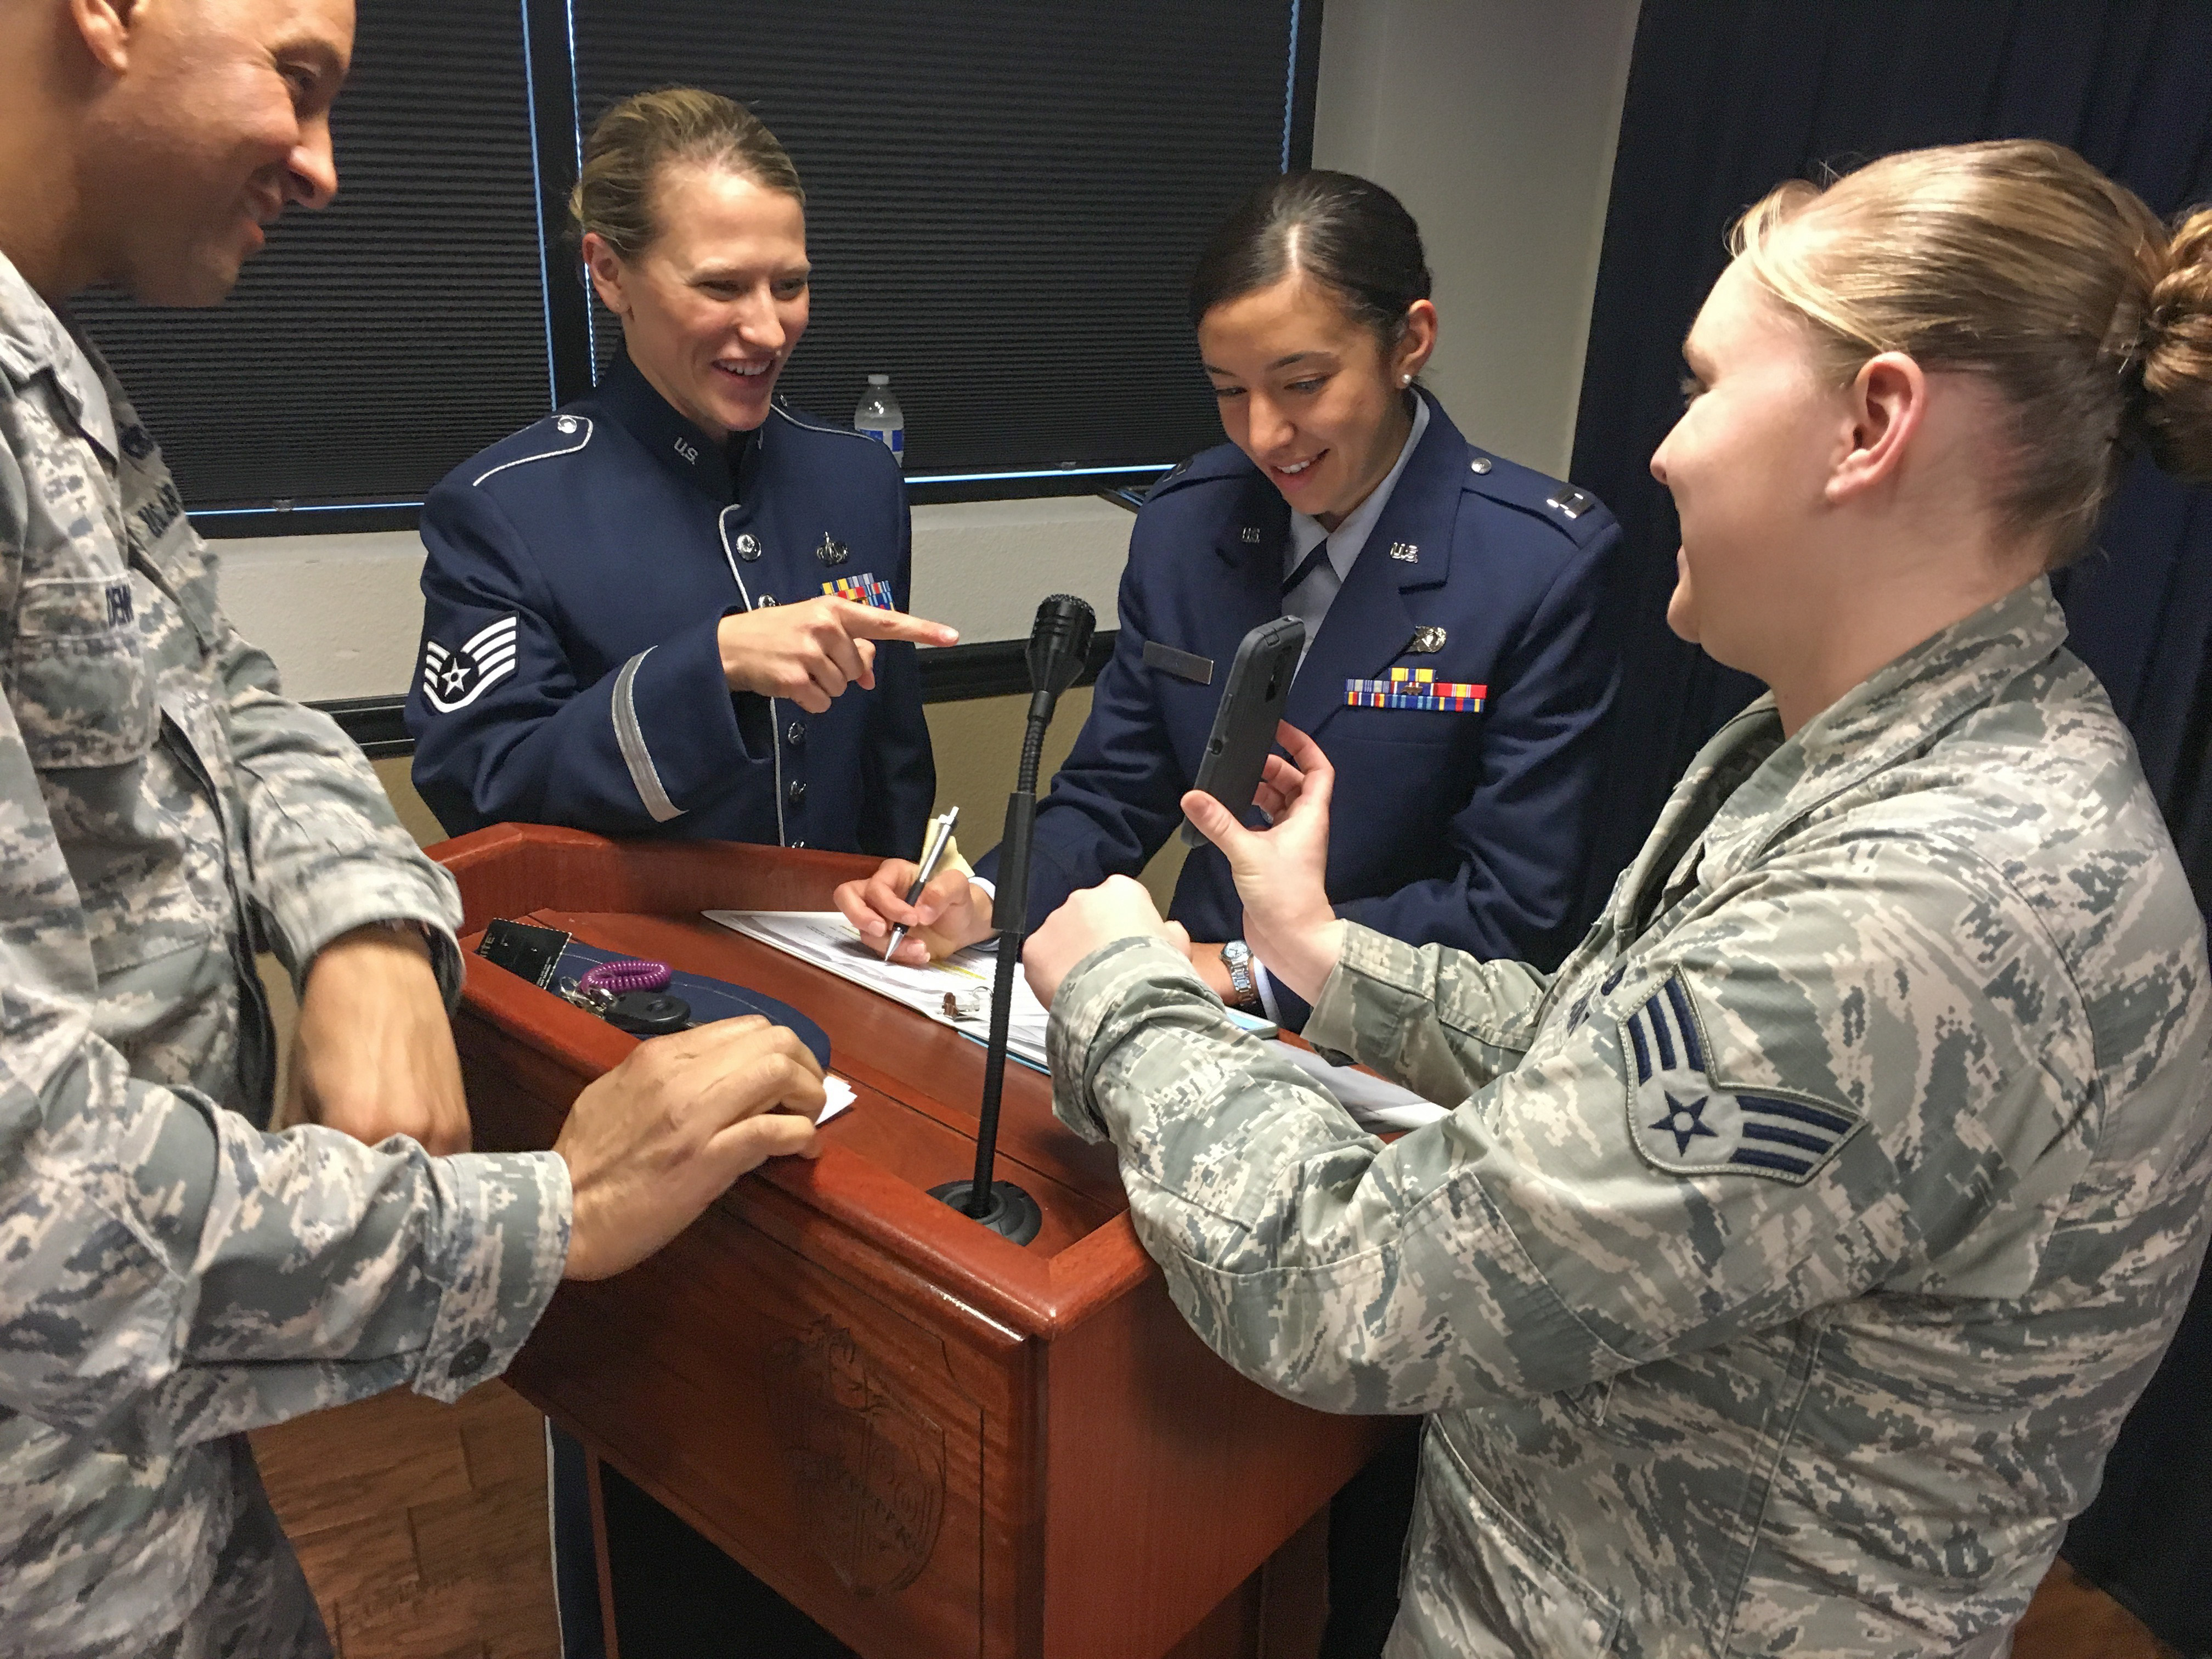
person, military, soldier, army, phone, troop, airmen, troops, uniforms, military officer, military person